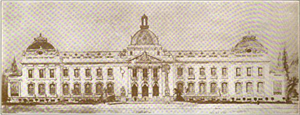
Le Palais national ou Palais présidentiel est un ancien édifice situé à Port-au-Prince, capitale d'Haïti qui abritait, de 1918 à 2010, le siège de la Présidence de la République. Sévèrement endommagé lors du séisme de janvier 2010 qui a provoqué l'effondrement de la couverture et du premier étage, il est détruit en septembre 2012.